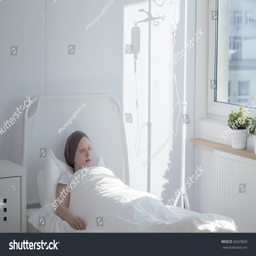
sick woman is lying in a hospital bed